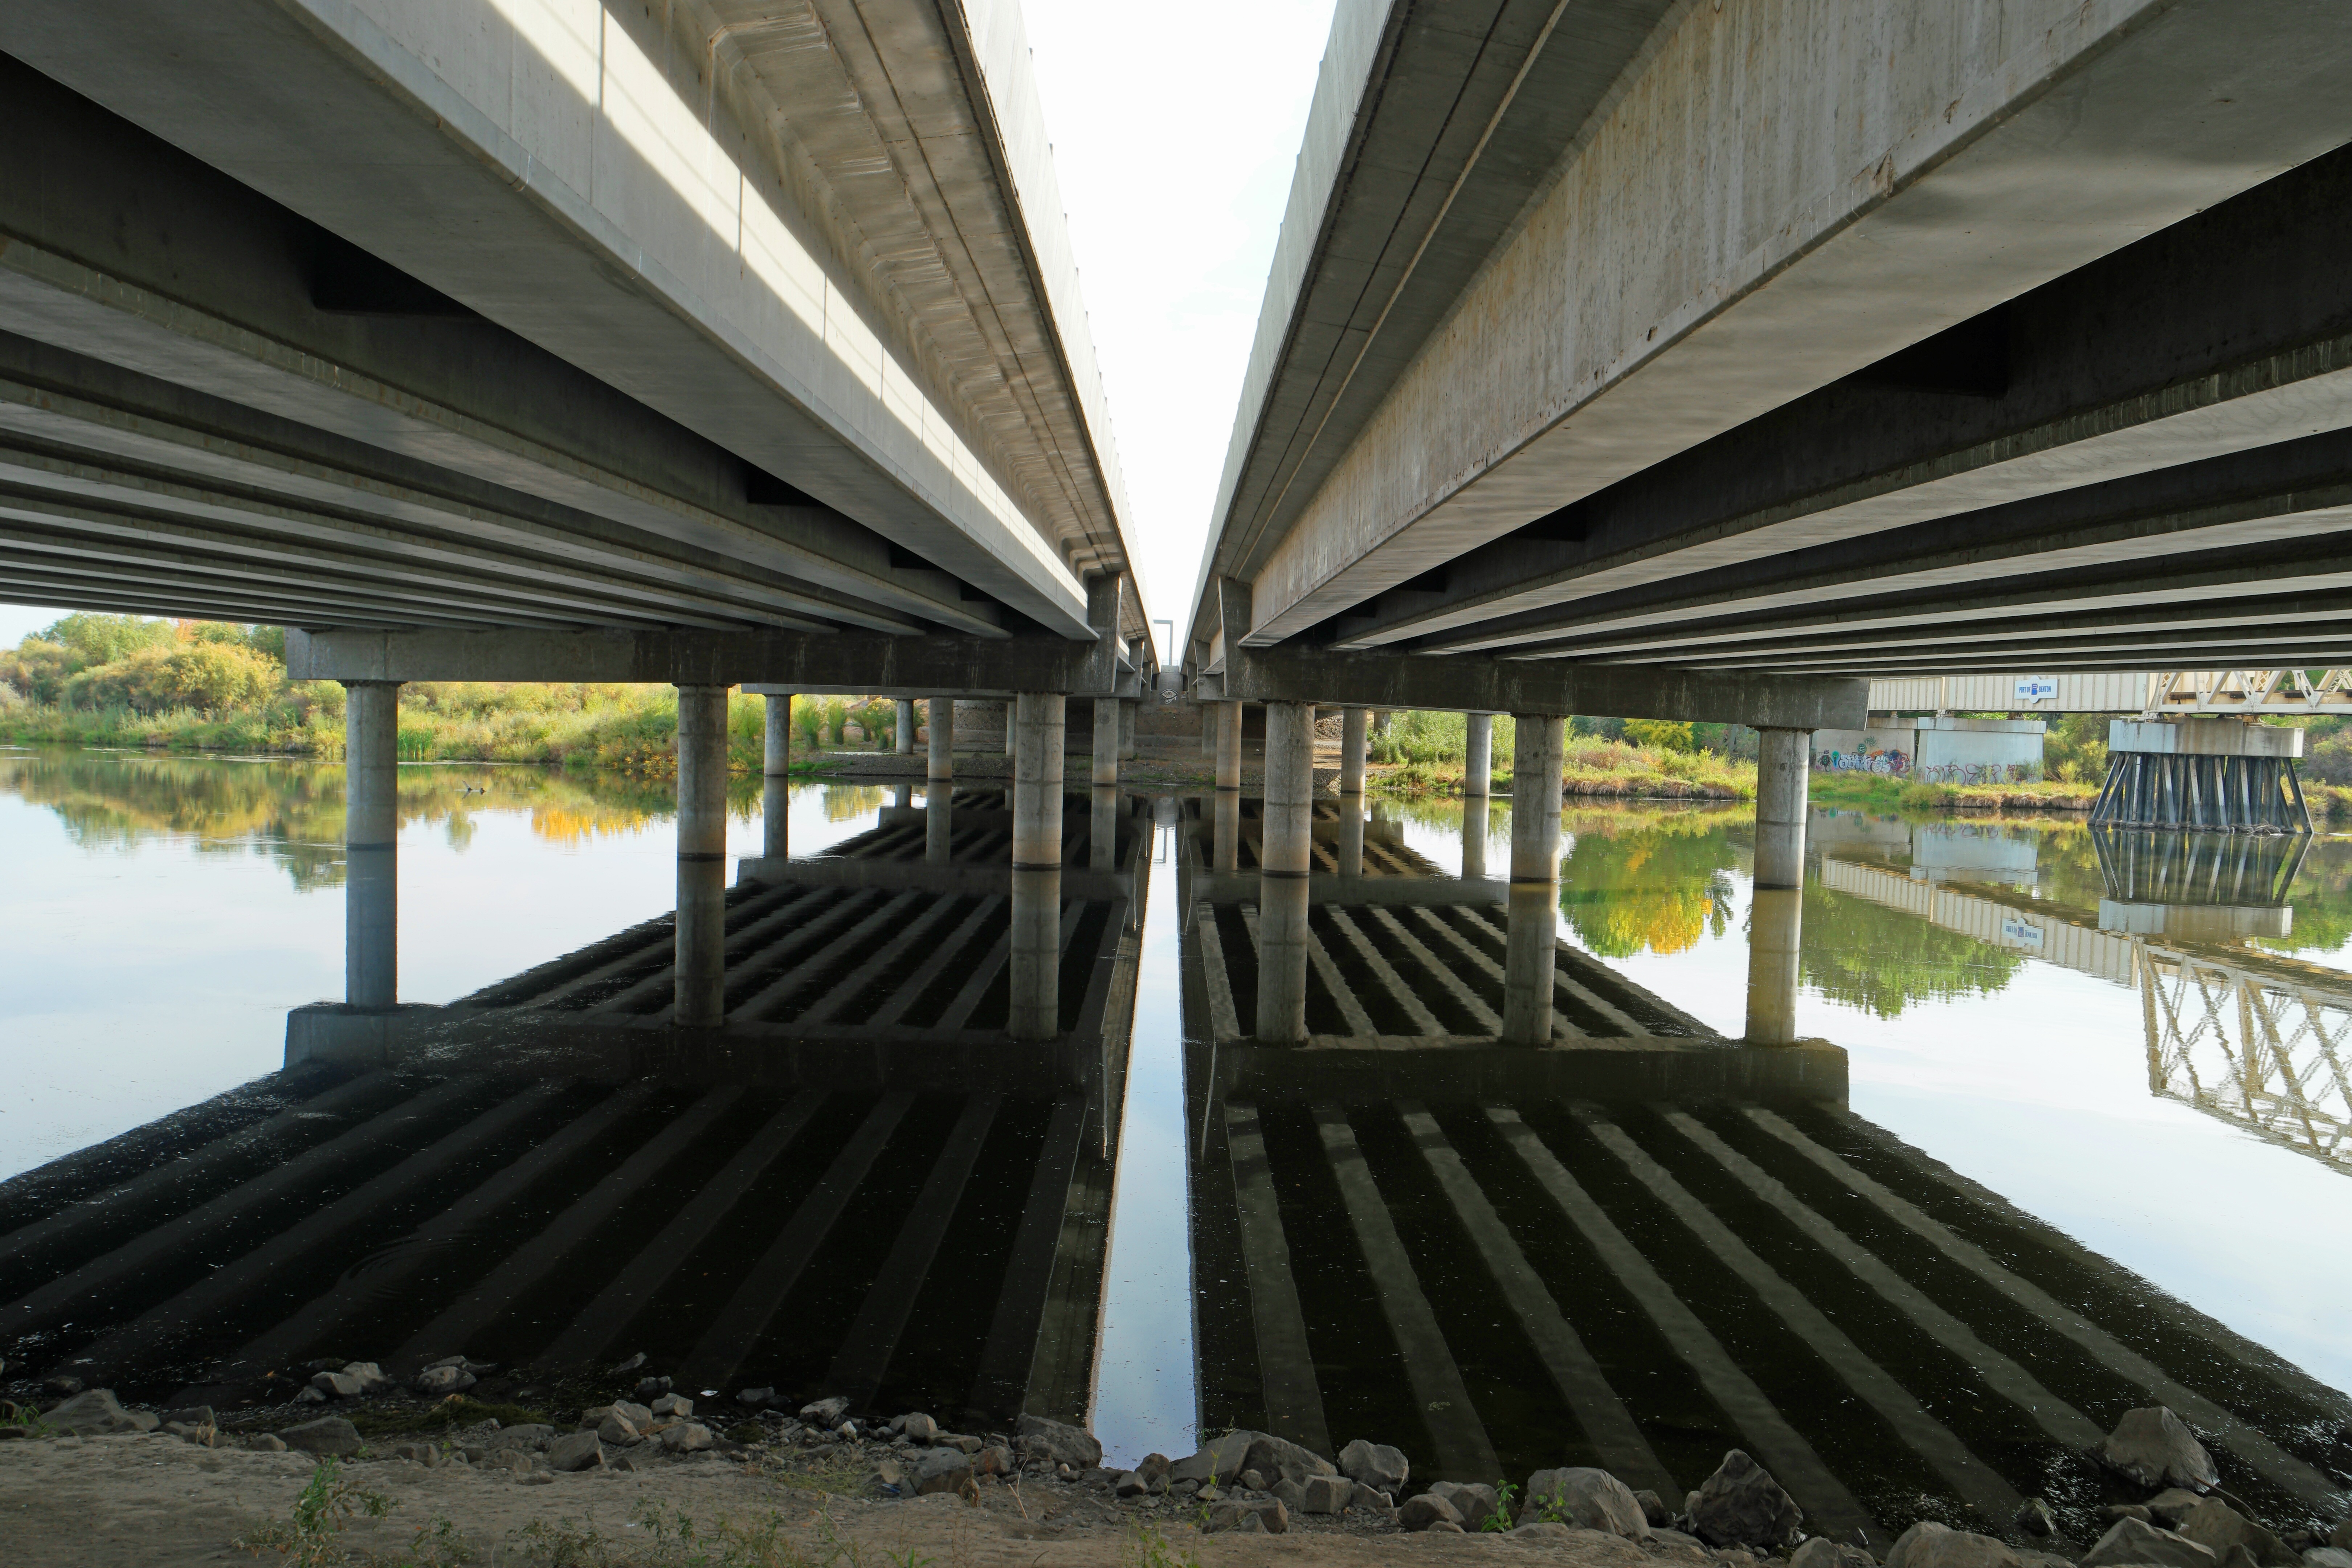
landscape, water, architecture, track, bridge, river, overpass, walkway, travel, beam, subway, transport, reflection, landmark, viaduct, span, stunning, truss bridge, water reflection amazing, girder bridge